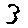
Label: 3